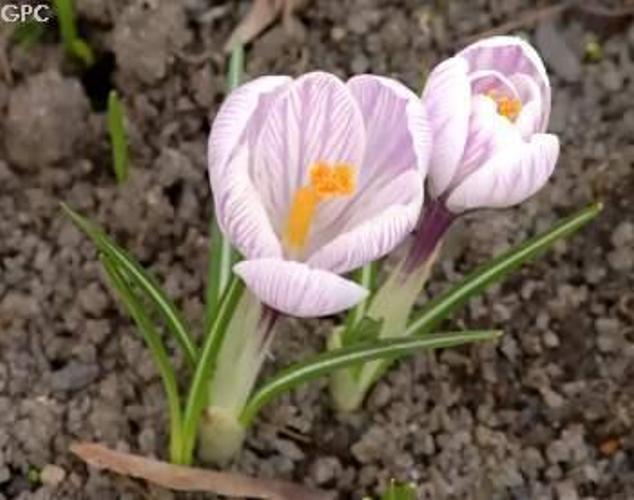
Label: spring crocus